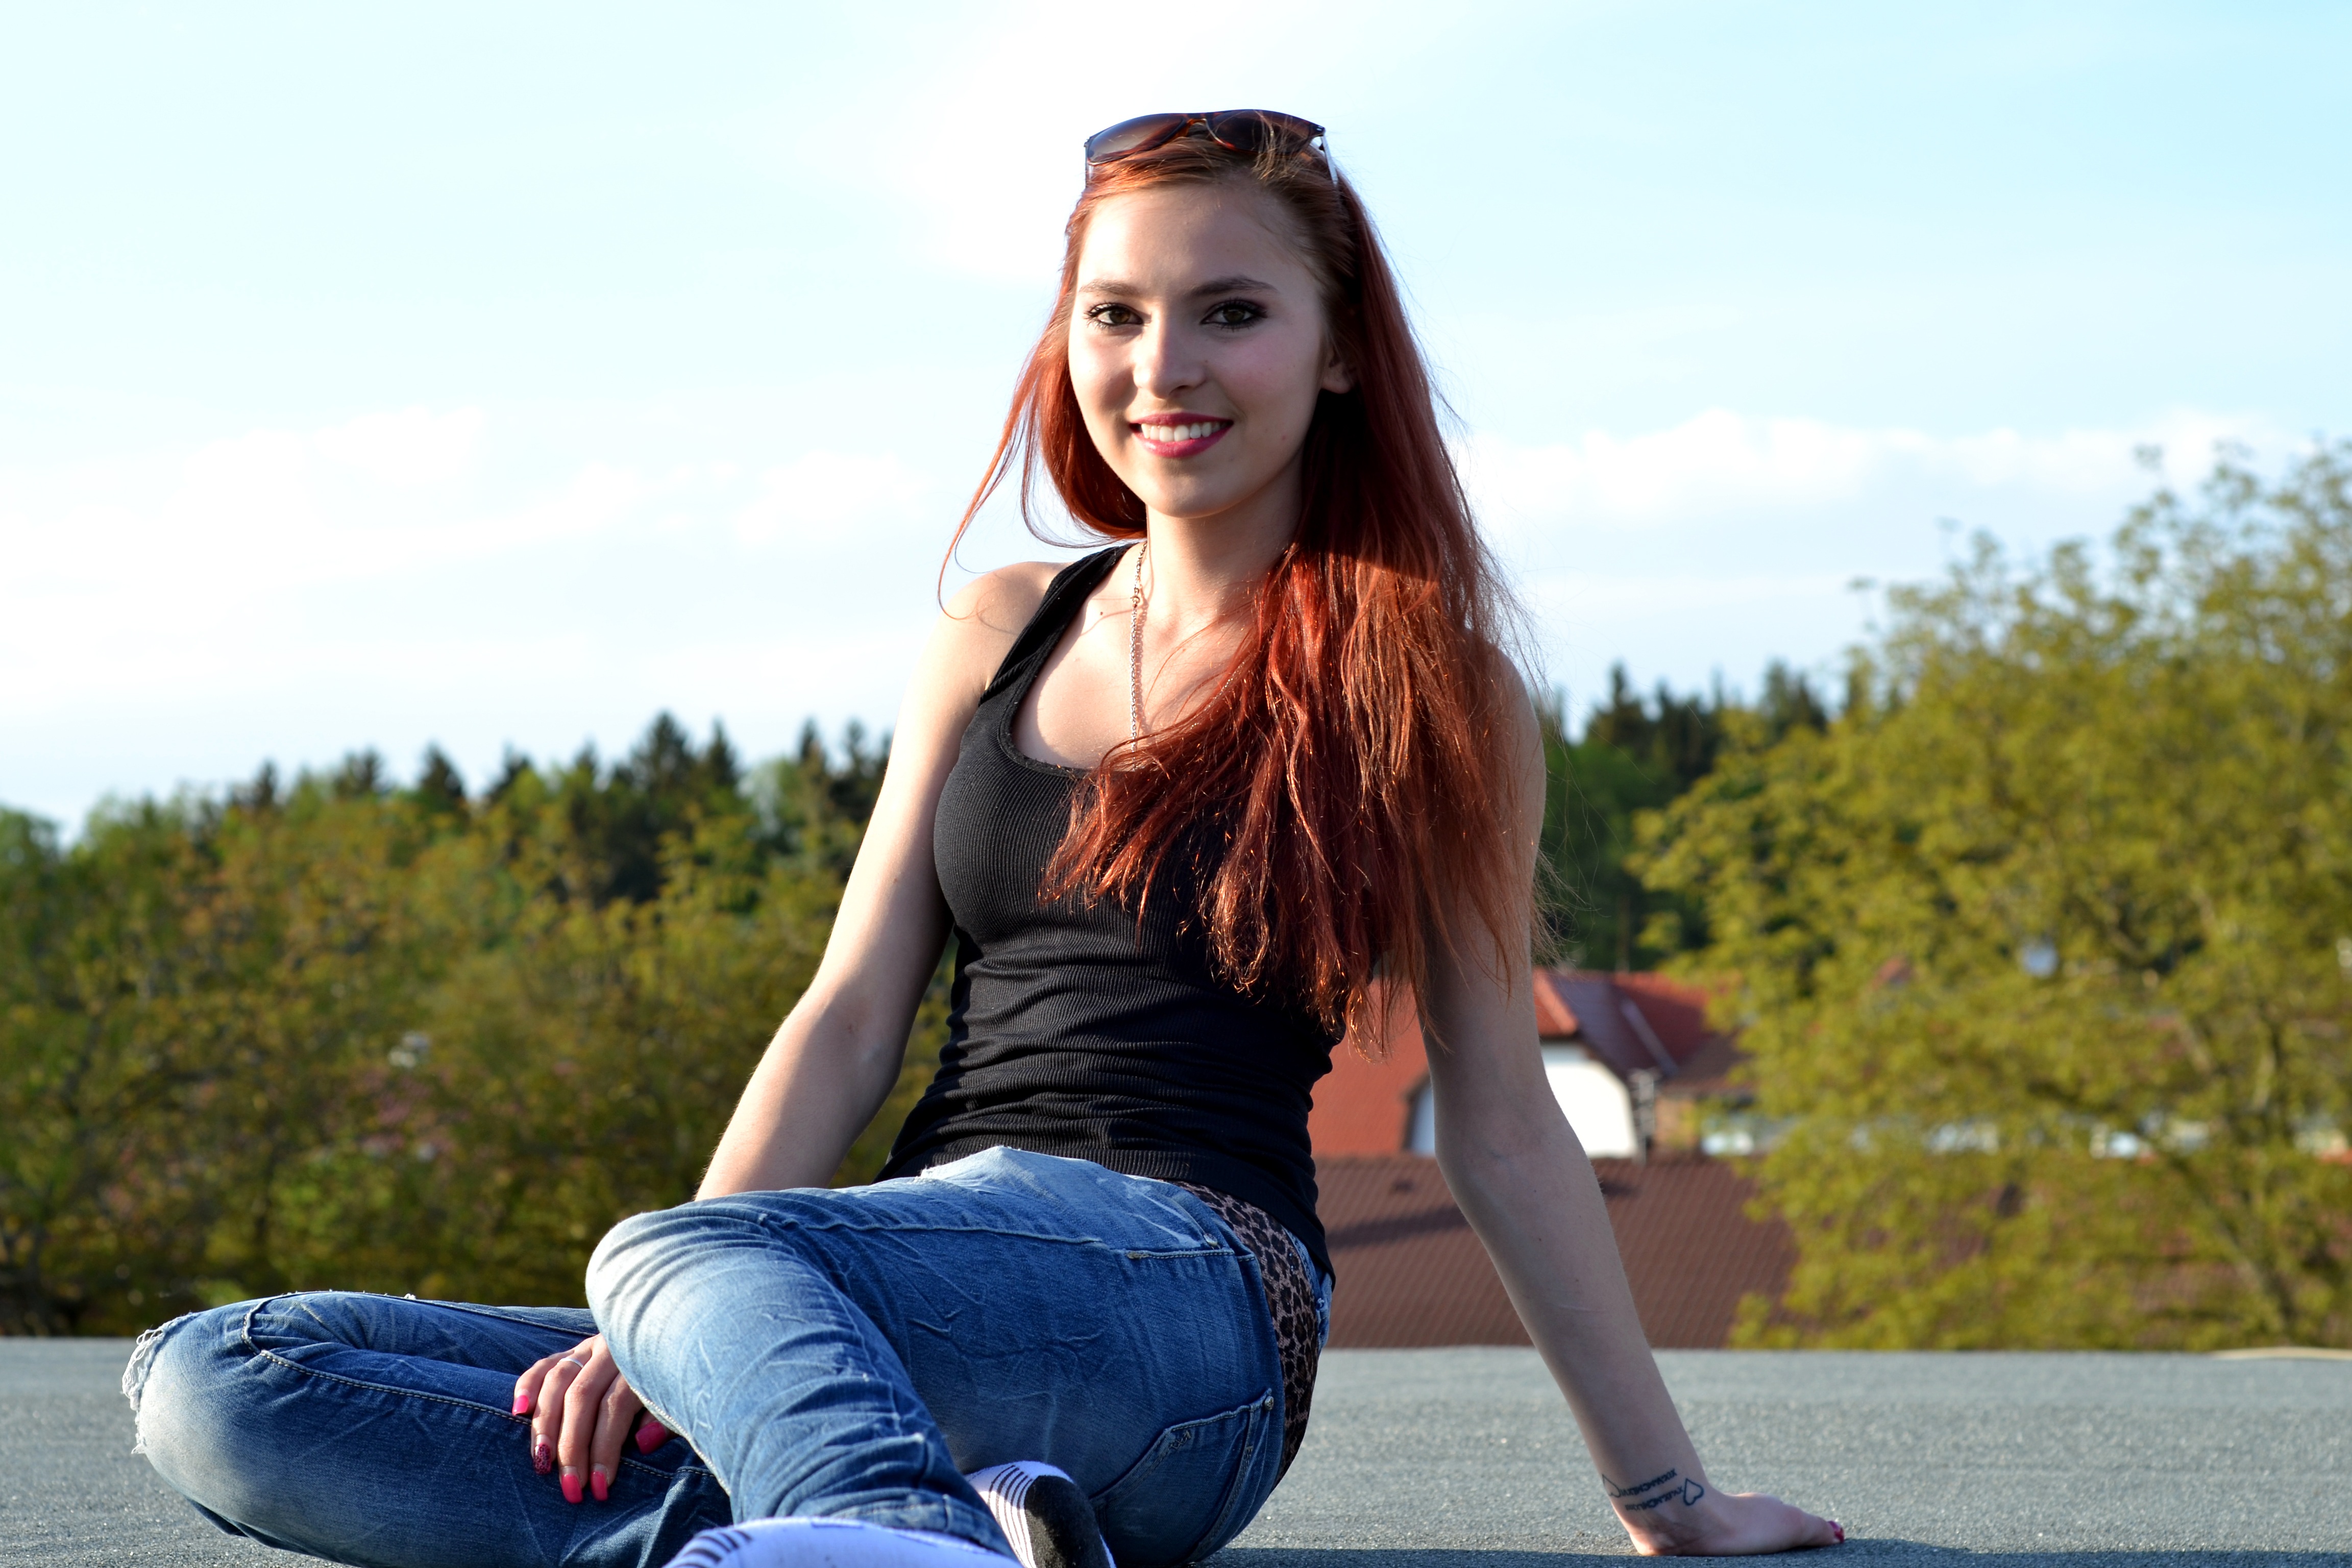
person, girl, woman, photography, view, roof, leg, model, spring, sitting, fashion, lady, friend, beauty, beautiful, photo shoot, eli ka, portrait photography, human positions, human action, physical fitness, sv m